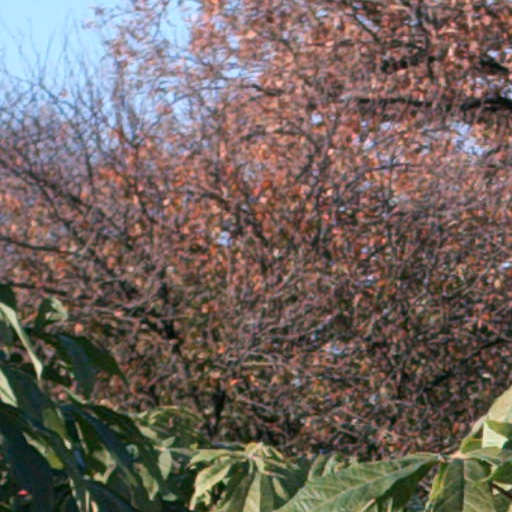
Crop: cassava